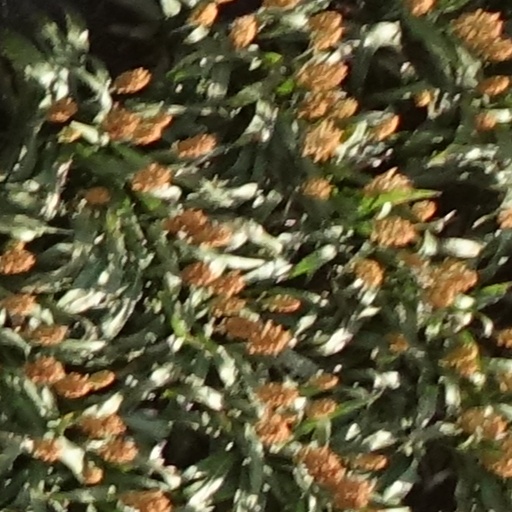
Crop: sorghum